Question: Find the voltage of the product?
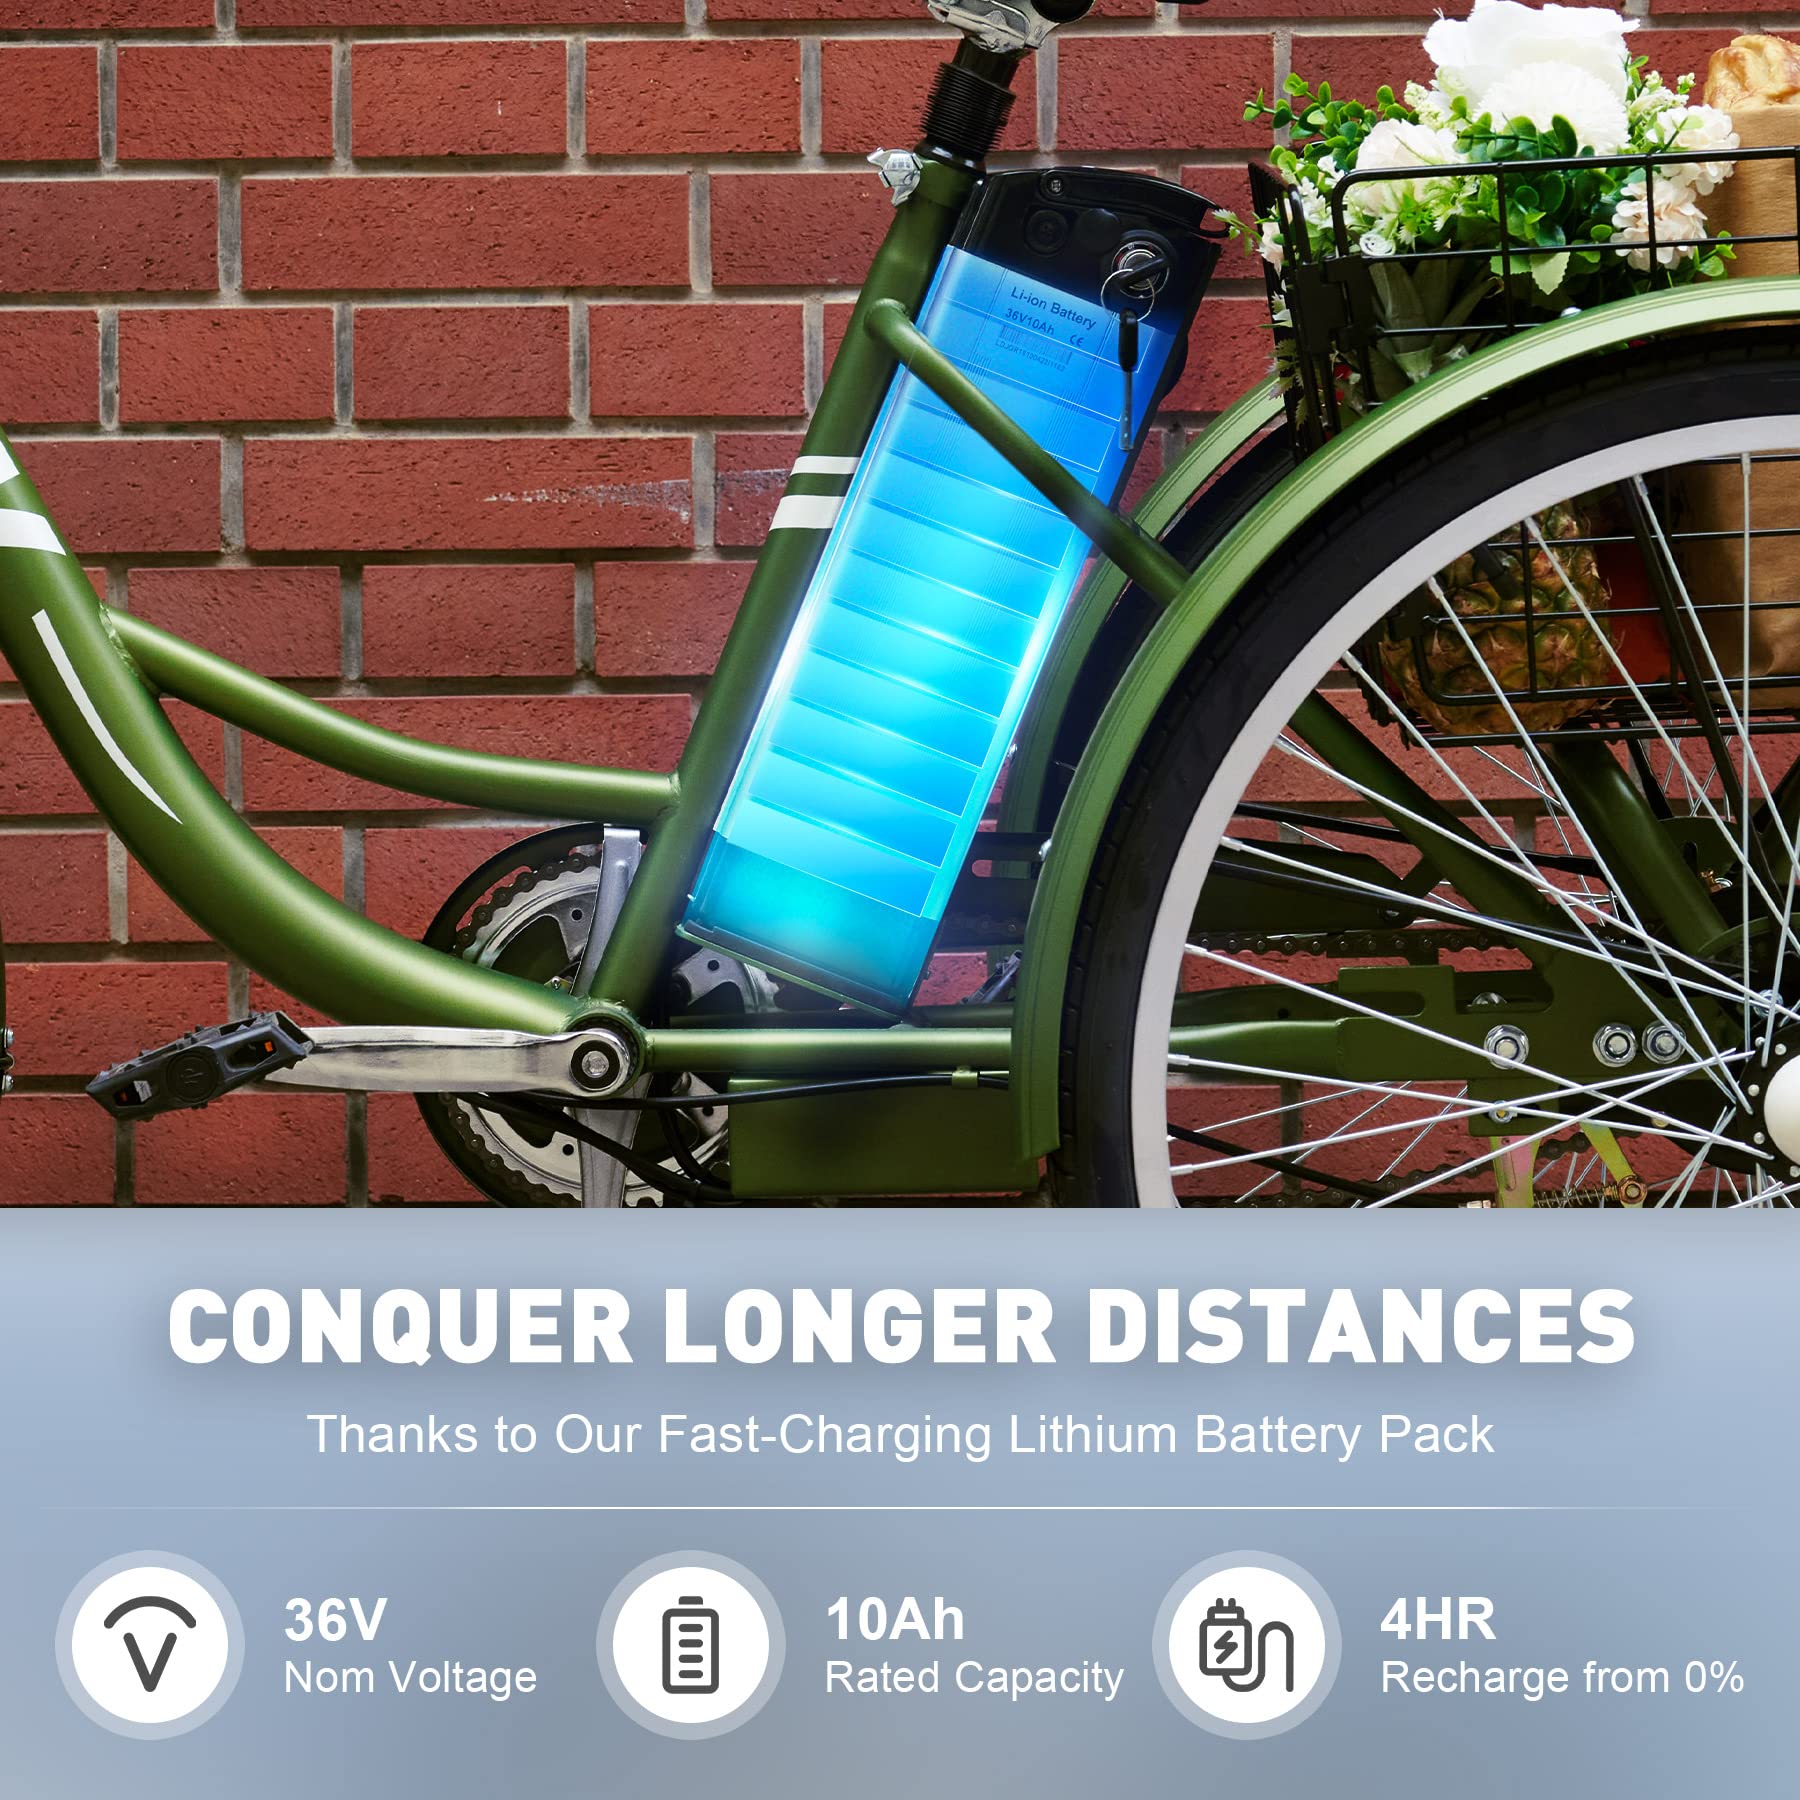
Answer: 36.0 volt